Daniel J. Evans

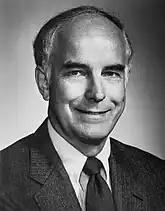
Evans as a United States Senator, 1985

Evans announced his campaign for governor in December 1963. He was elected in 1964, defeating incumbent Democratic governor Albert Rosellini, and served until 1977, one of three to be elected to three terms, after Arthur B. Langlie and later Jay Inslee, in Washington state history. A 1981 University of Michigan study named him one of the ten outstanding American governors of the 20th century. He declined to run for a fourth term in 1976. Jay Inslee joined both Langlie and Evans, becoming the third Washington governor to serve three terms with his re-election victory in 2020.